Nikola Đuričko

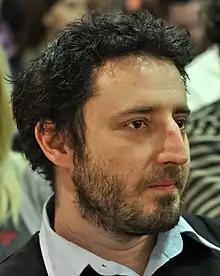
Đuričko in 2011

Active in film, television, and in theater, his first notable role was in 1989, in the film "Poslednji krug u Monci".